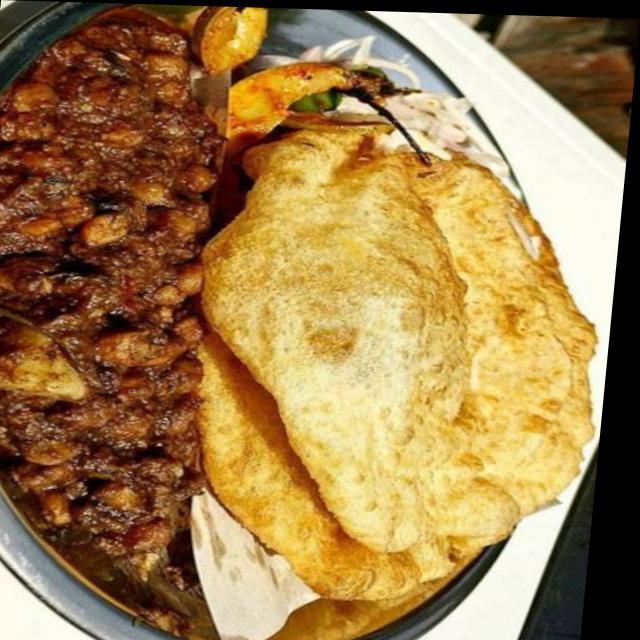
Dish: chole_bhature